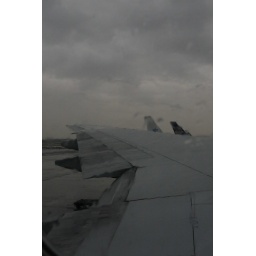
flying home in the rain